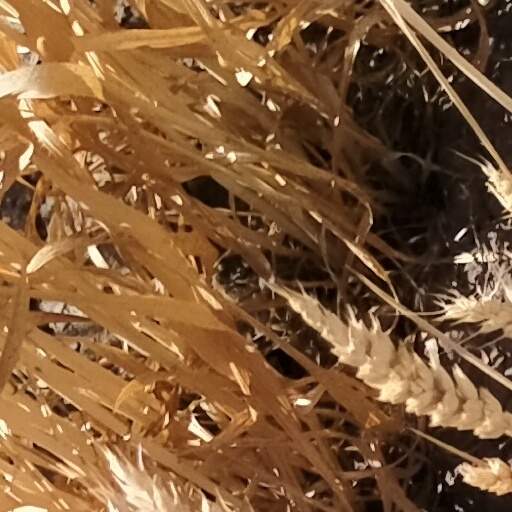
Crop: wheat